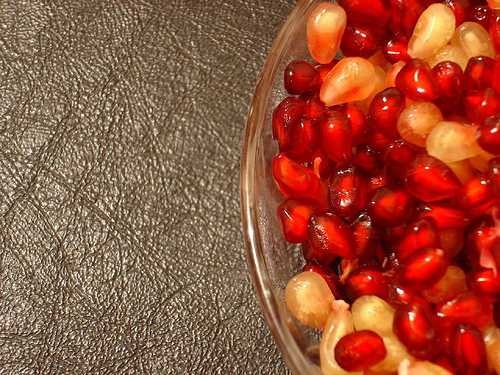
Label: Pomegranate